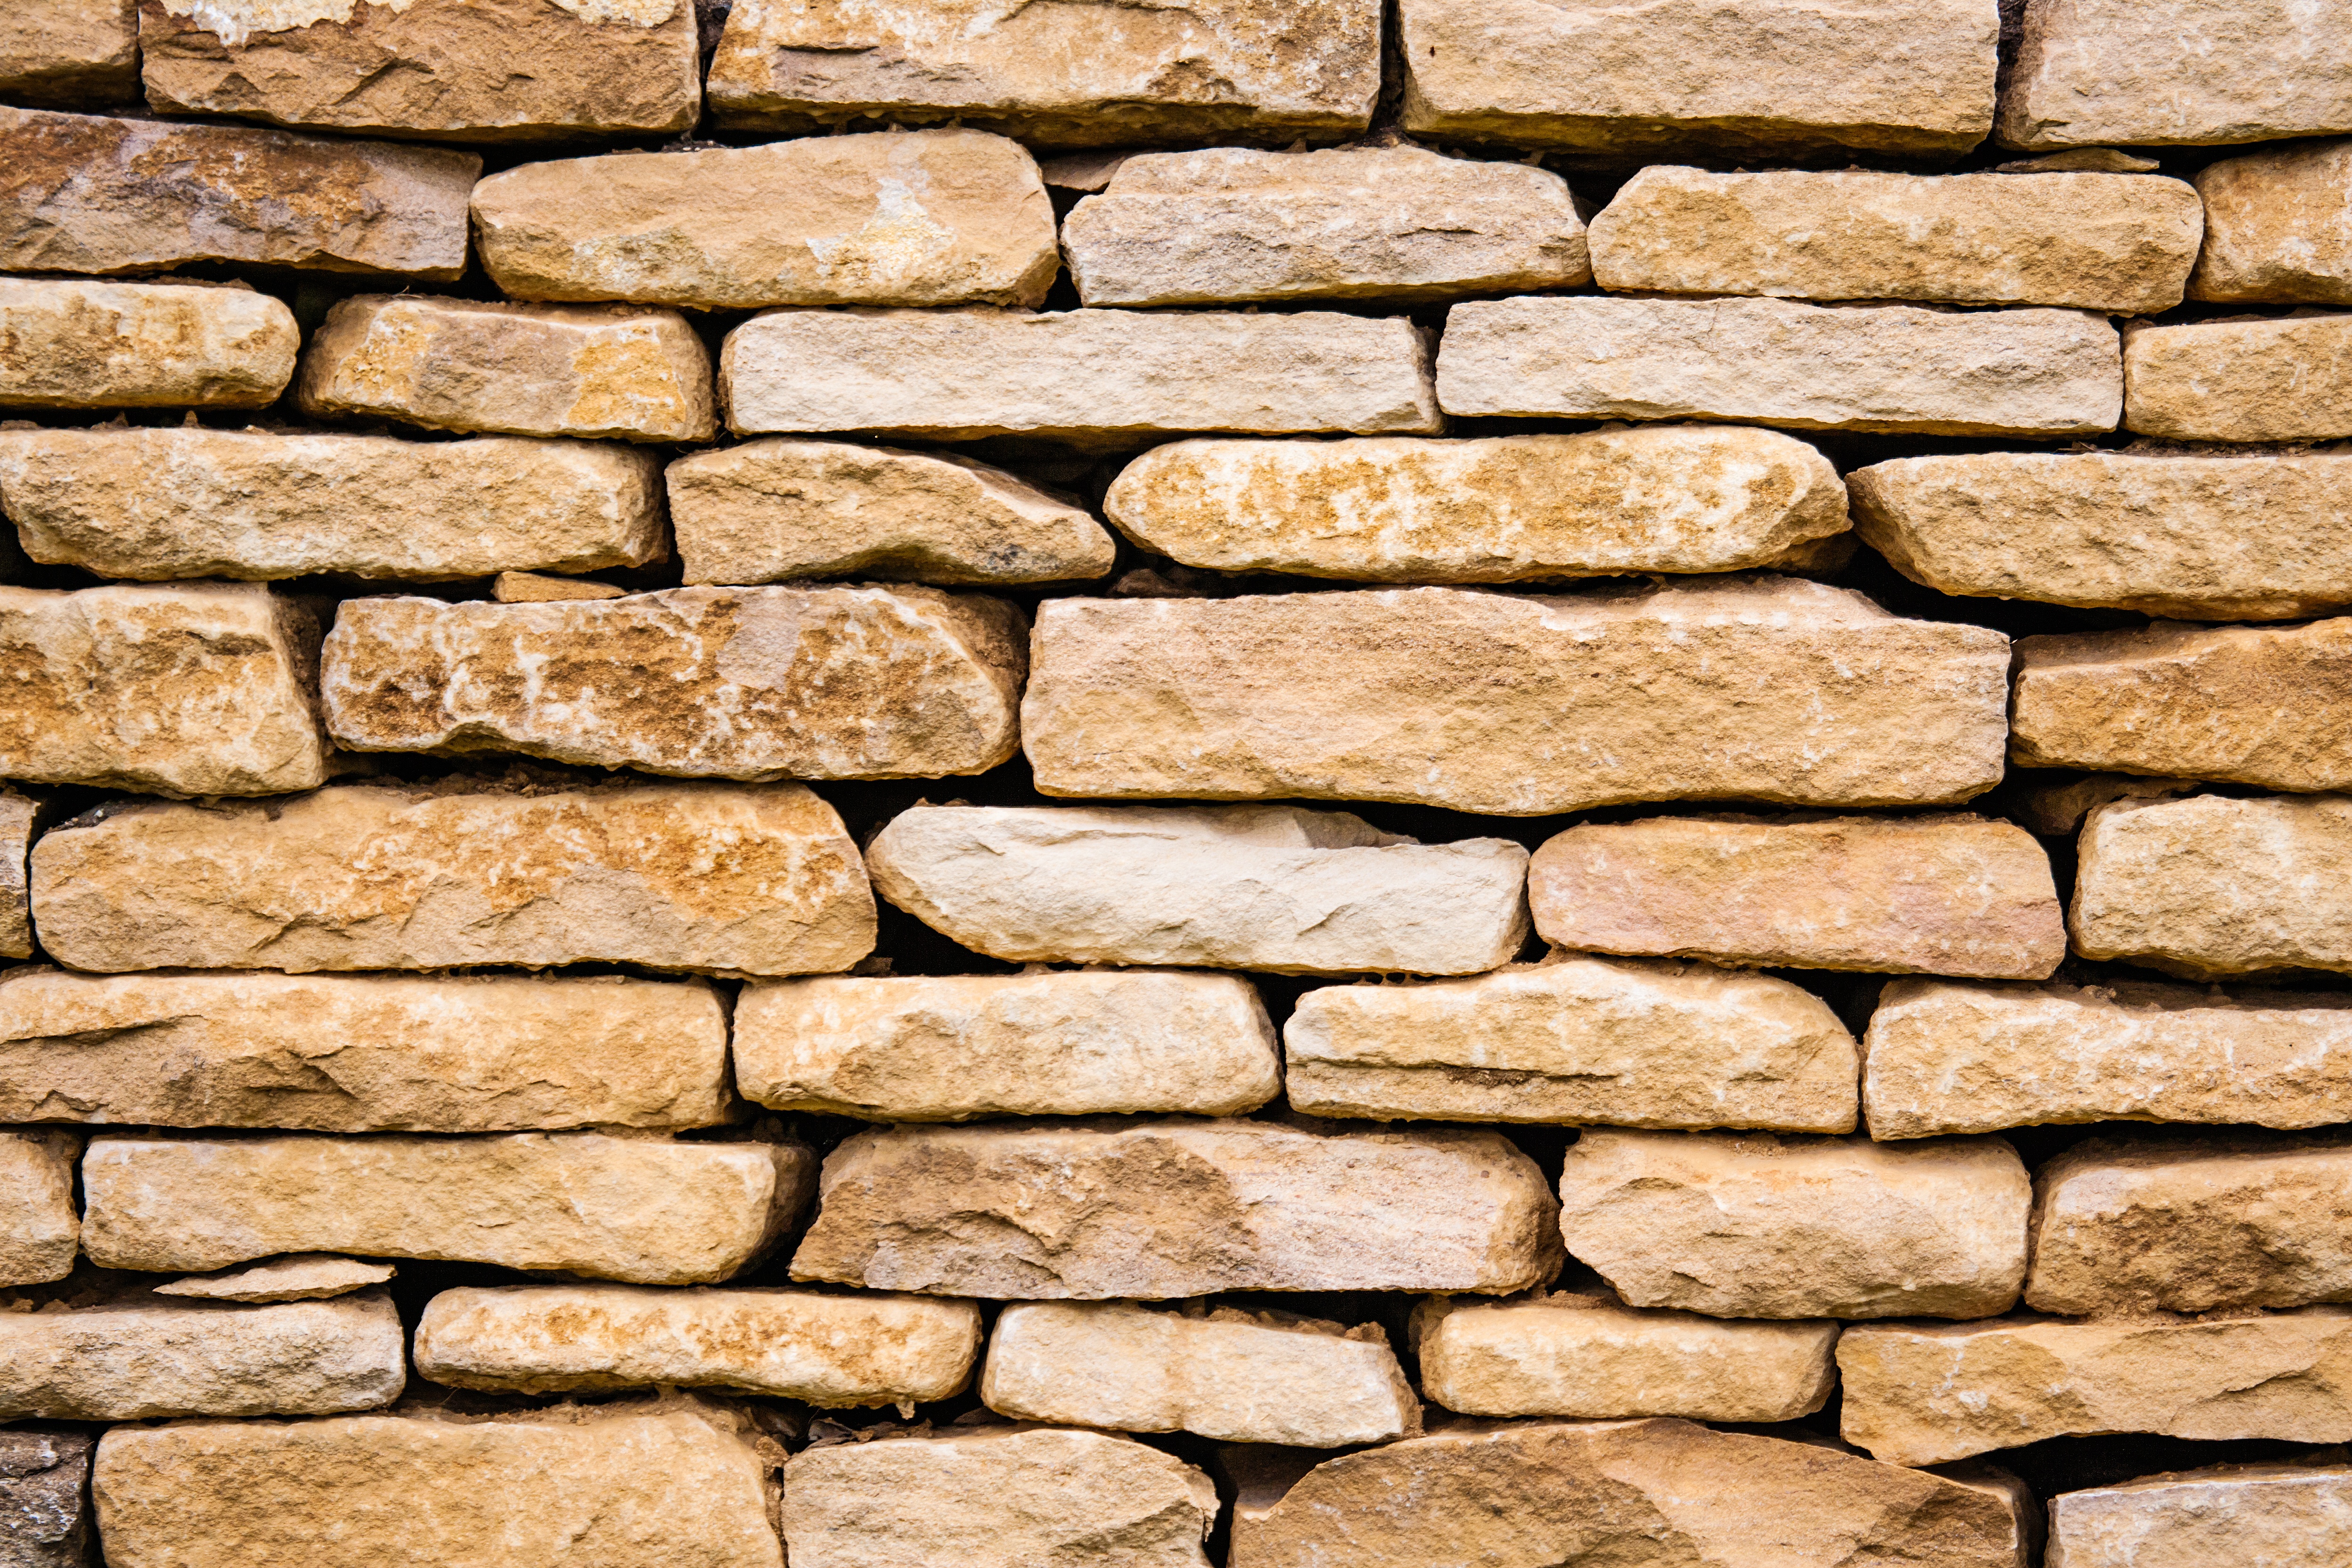
wood, floor, wall, stone wall, brick, material, brickwork, flooring